Wierzbno, Warsaw

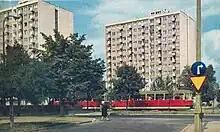
The large panel system-buildings of the neighbourhood of Skarpa Puławska, as seen from Puławska Street, in the 1960s.

In 1892, the Fort M-Che was built near Wierzbno, as part of the inner circle of the series of fortifications of the Warsaw Fortress, build around Warsaw by the Russian Empire. In 1909, it was decided to decommission and demolish the fortifications of the Warsaw Fortress, due to the high costs of their maintenance, and as such the Fort M-Che was demilitarized and abandoned, and was later deconstructed in the 1920s.